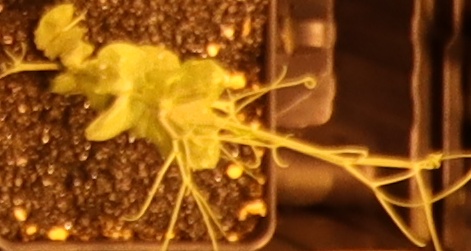
Label: Field Pea